Canton Railroad

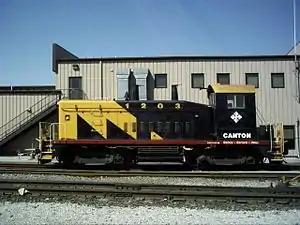
Canton Railroad engine 1203

The Canton Company was purchased by the conglomerate International Mining Company in 1960. It passed through several owners in the 1970s and 1980s. In 1984, alleged financial improprieties by the owners of the Canton Development Company, then the owner of the railroad, led to its being placed into receivership. The State of Maryland purchased the Canton Railroad at a bankruptcy auction in 1987 for $875,000 to provide railway access to the Seagirt Terminal of the Port of Baltimore. Although Canton Railroad Company was acquired by the State of Maryland, the Railroad operates as a for-profit enterprise with no State fund involvement.